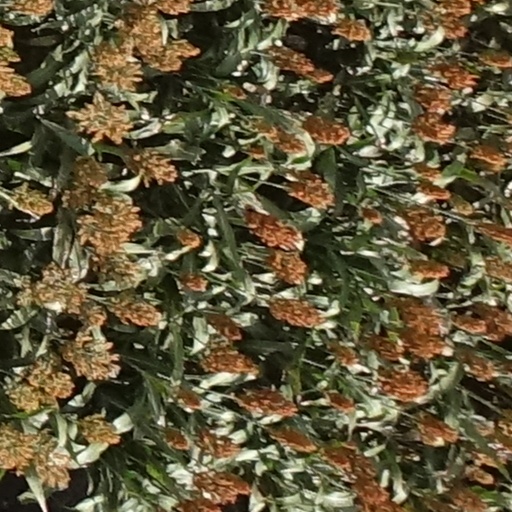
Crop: sorghum